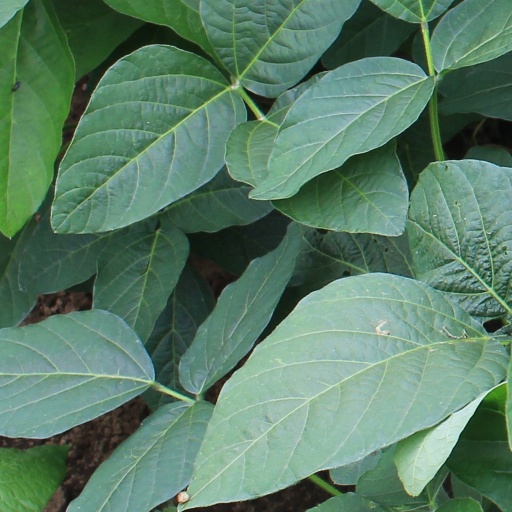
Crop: soybean